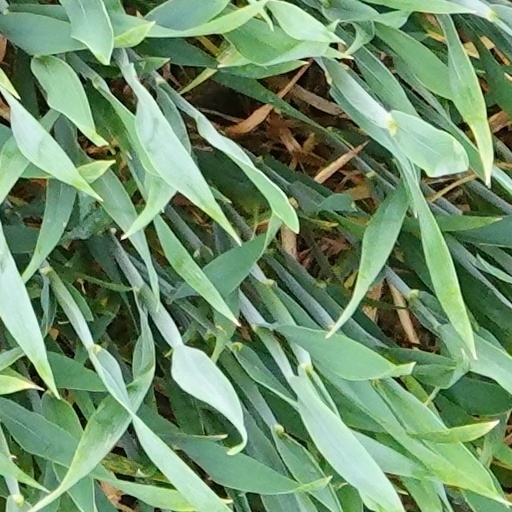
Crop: wheat